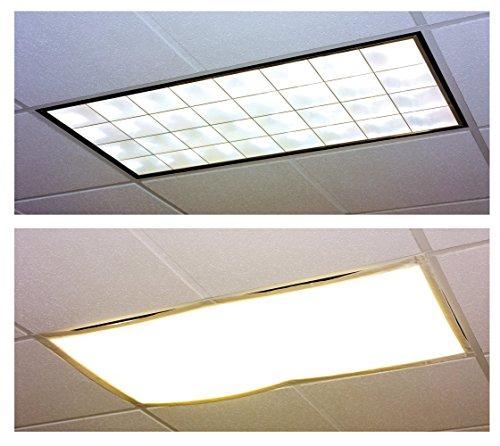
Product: Educational Insights Fluorescent Light Filters (Whisper White), Set of 4
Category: Office Products | Office & School Supplies | Education & Crafts
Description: CREATE A CALM AND PLEASANT ENVIRONMENT: Light filters set a relaxing atmosphere for learning.
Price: $30.78
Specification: ASIN:B001YT7DFQ|ShippingWeight:12ounces(Viewshippingratesandpolicies)|DomesticShipping:ItemcanbeshippedwithinU.S.|InternationalShipping:ThisitemcanbeshippedtoselectcountriesoutsideoftheU.S.LearnMore|DateFirstAvailable:December31,2008